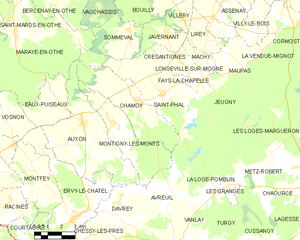
Carte des communes françaises: Saint-Phal